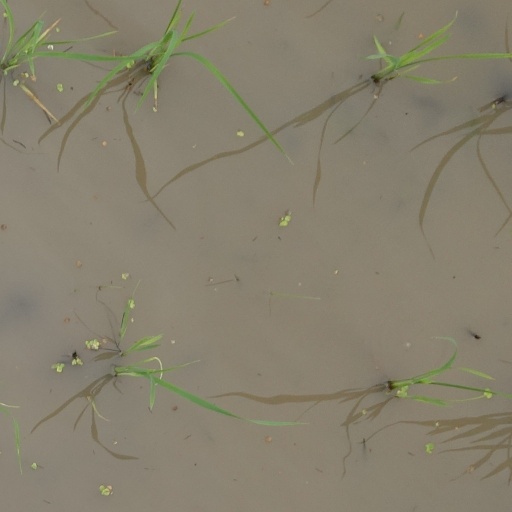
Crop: rice